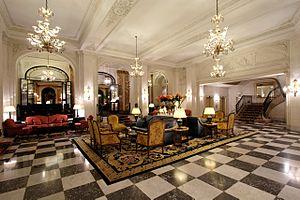
Le lobby de l'hôtel
L'hôtel Le Plaza est un palace bruxellois.